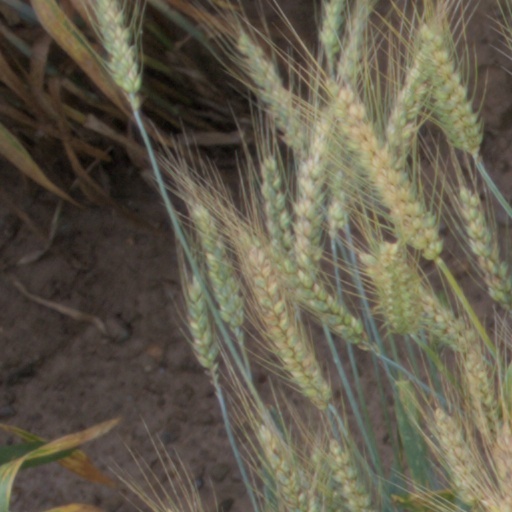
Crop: wheat